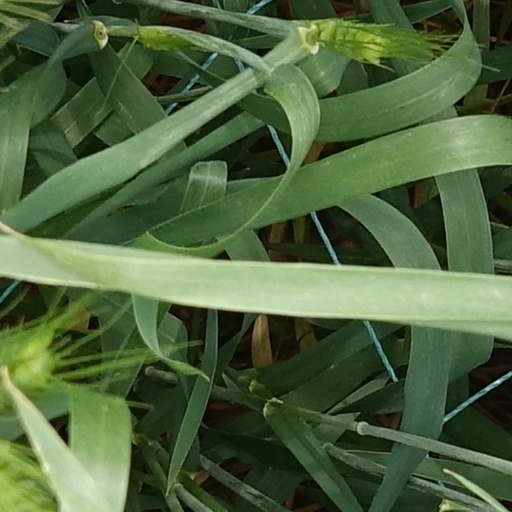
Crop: wheat